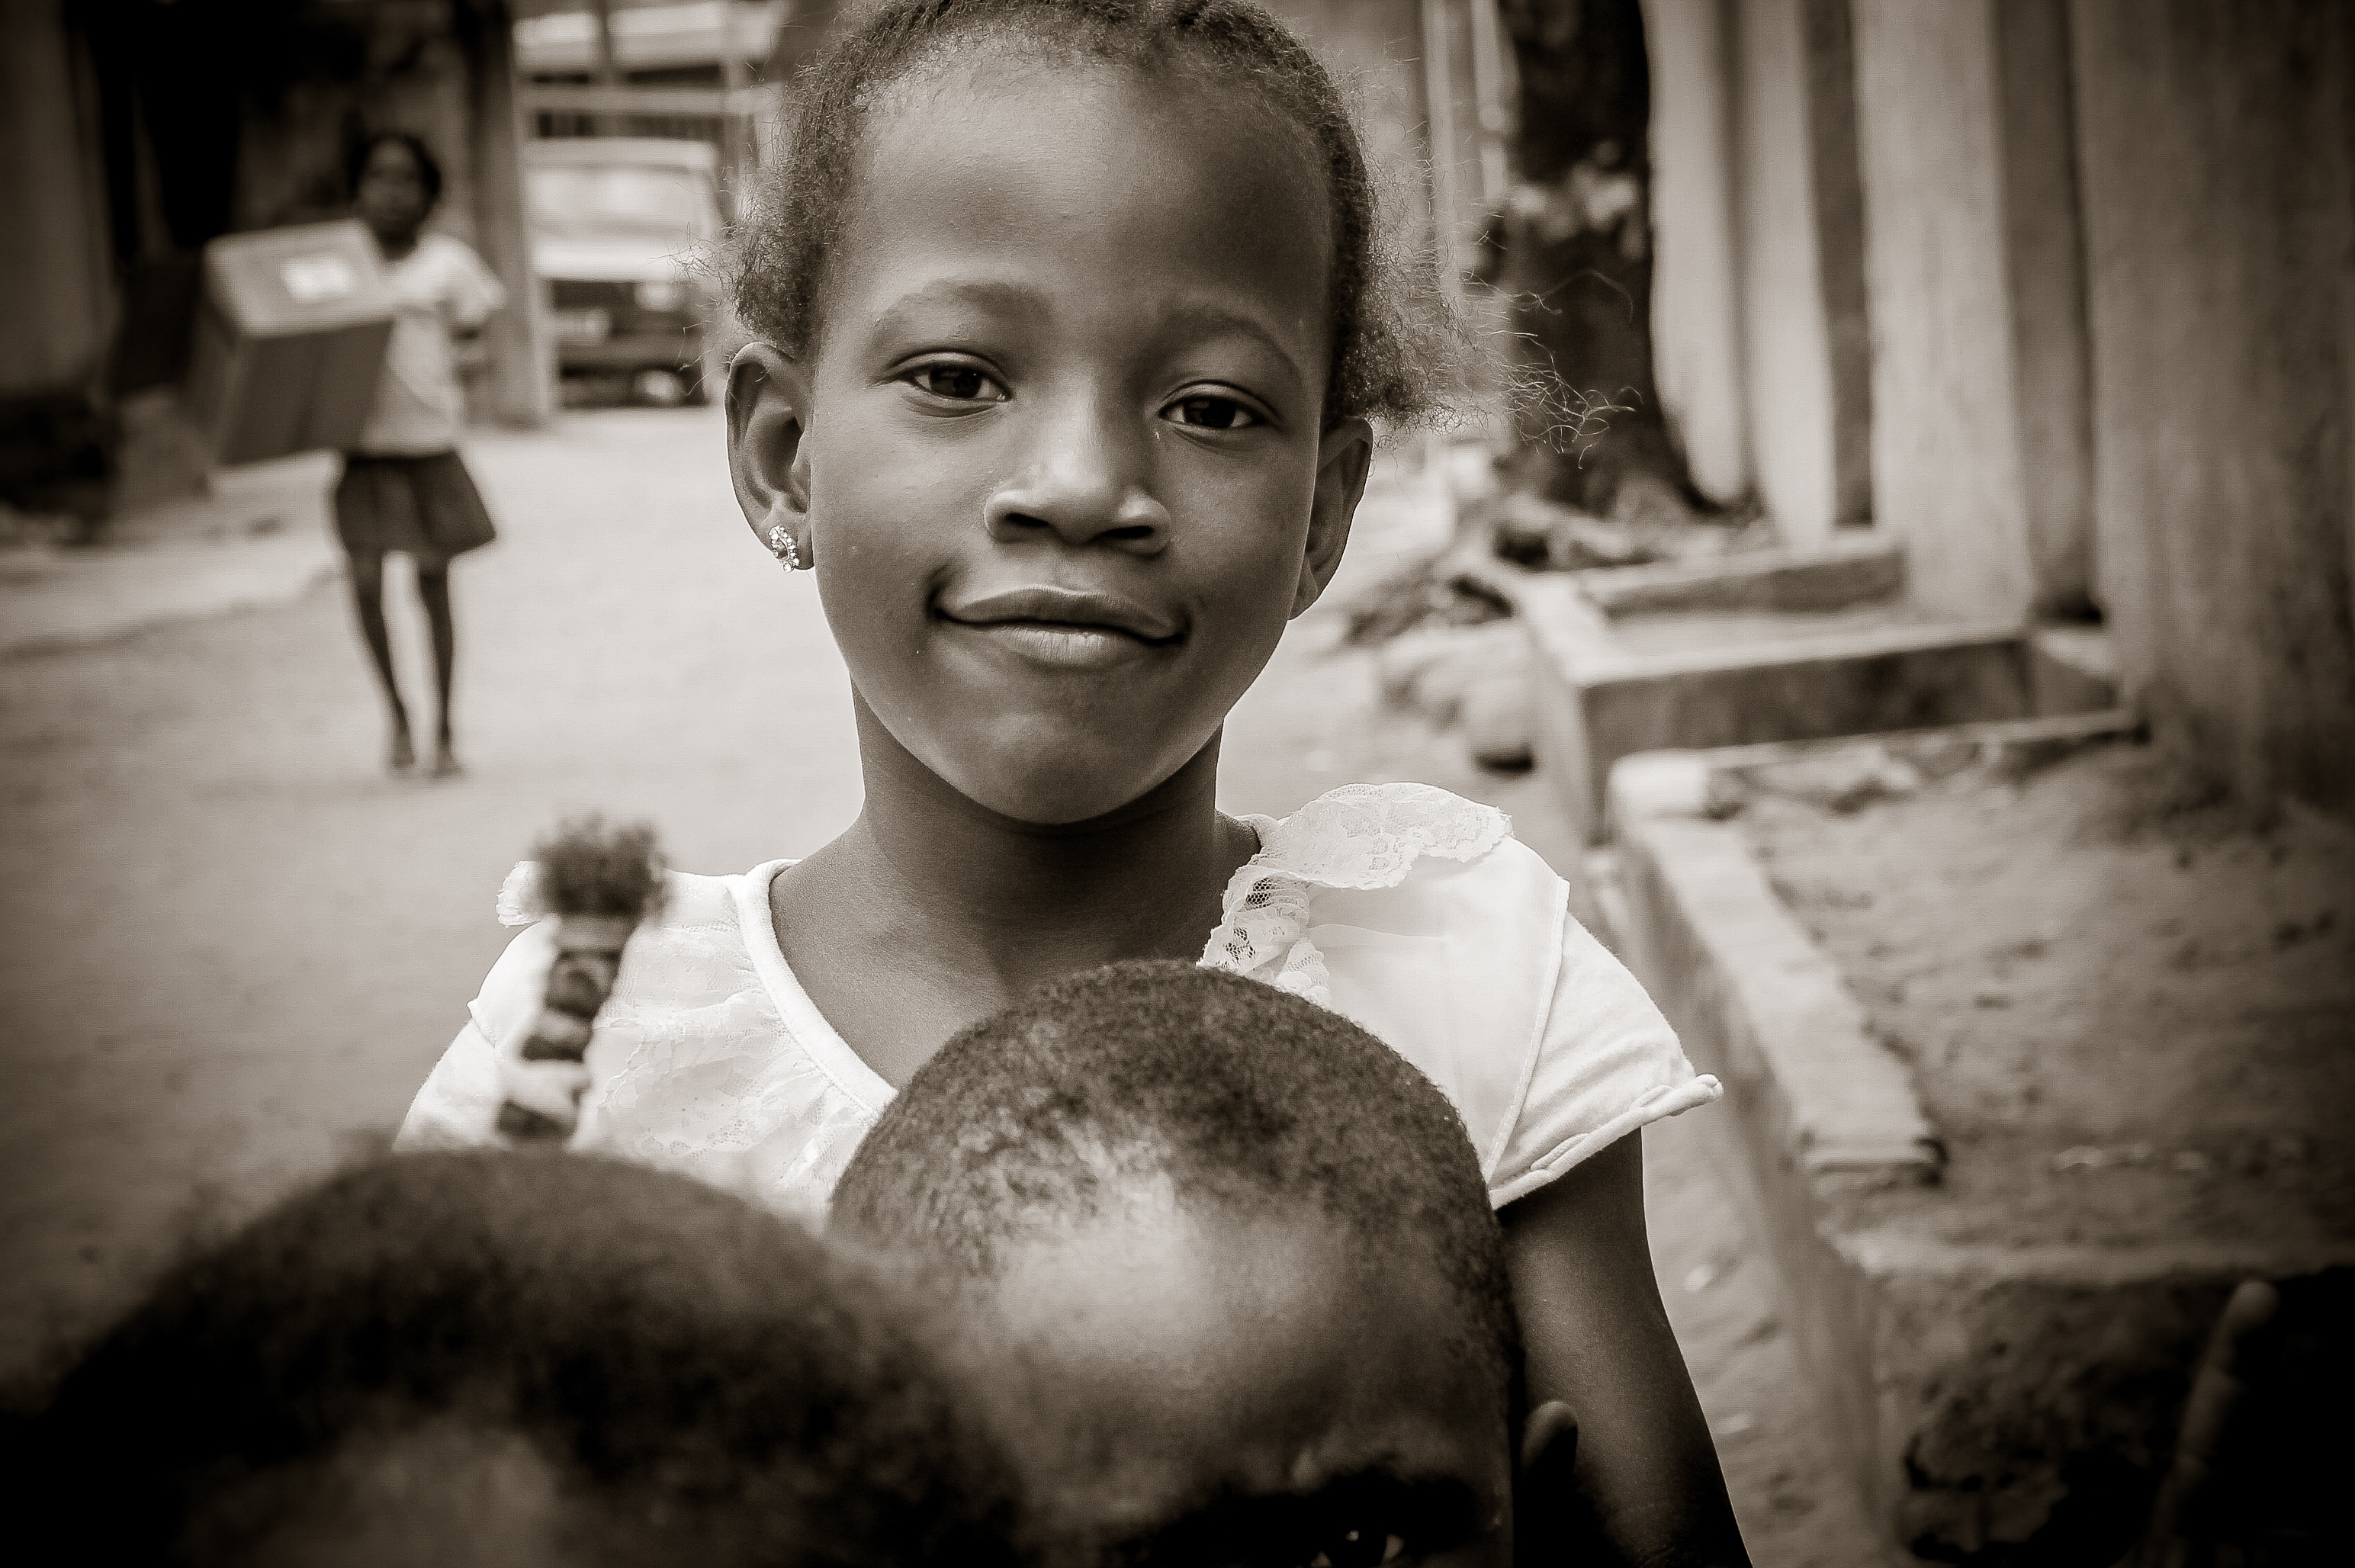
man, sea, nature, person, black and white, people, girl, white, photography, play, boy, kid, cute, summer, male, portrait, young, africa, child, blue, black, monochrome, baby, facial expression, smile, mom, maternity, face, colors, mother, happiness, temple, infant, toddler, eye, innocence, head, photograph, snapshot, pierre, image, emotion, parents, congo, birth, small child, young child, humanitarian aid, childrens games, monochrome photography, portrait photography, human positions